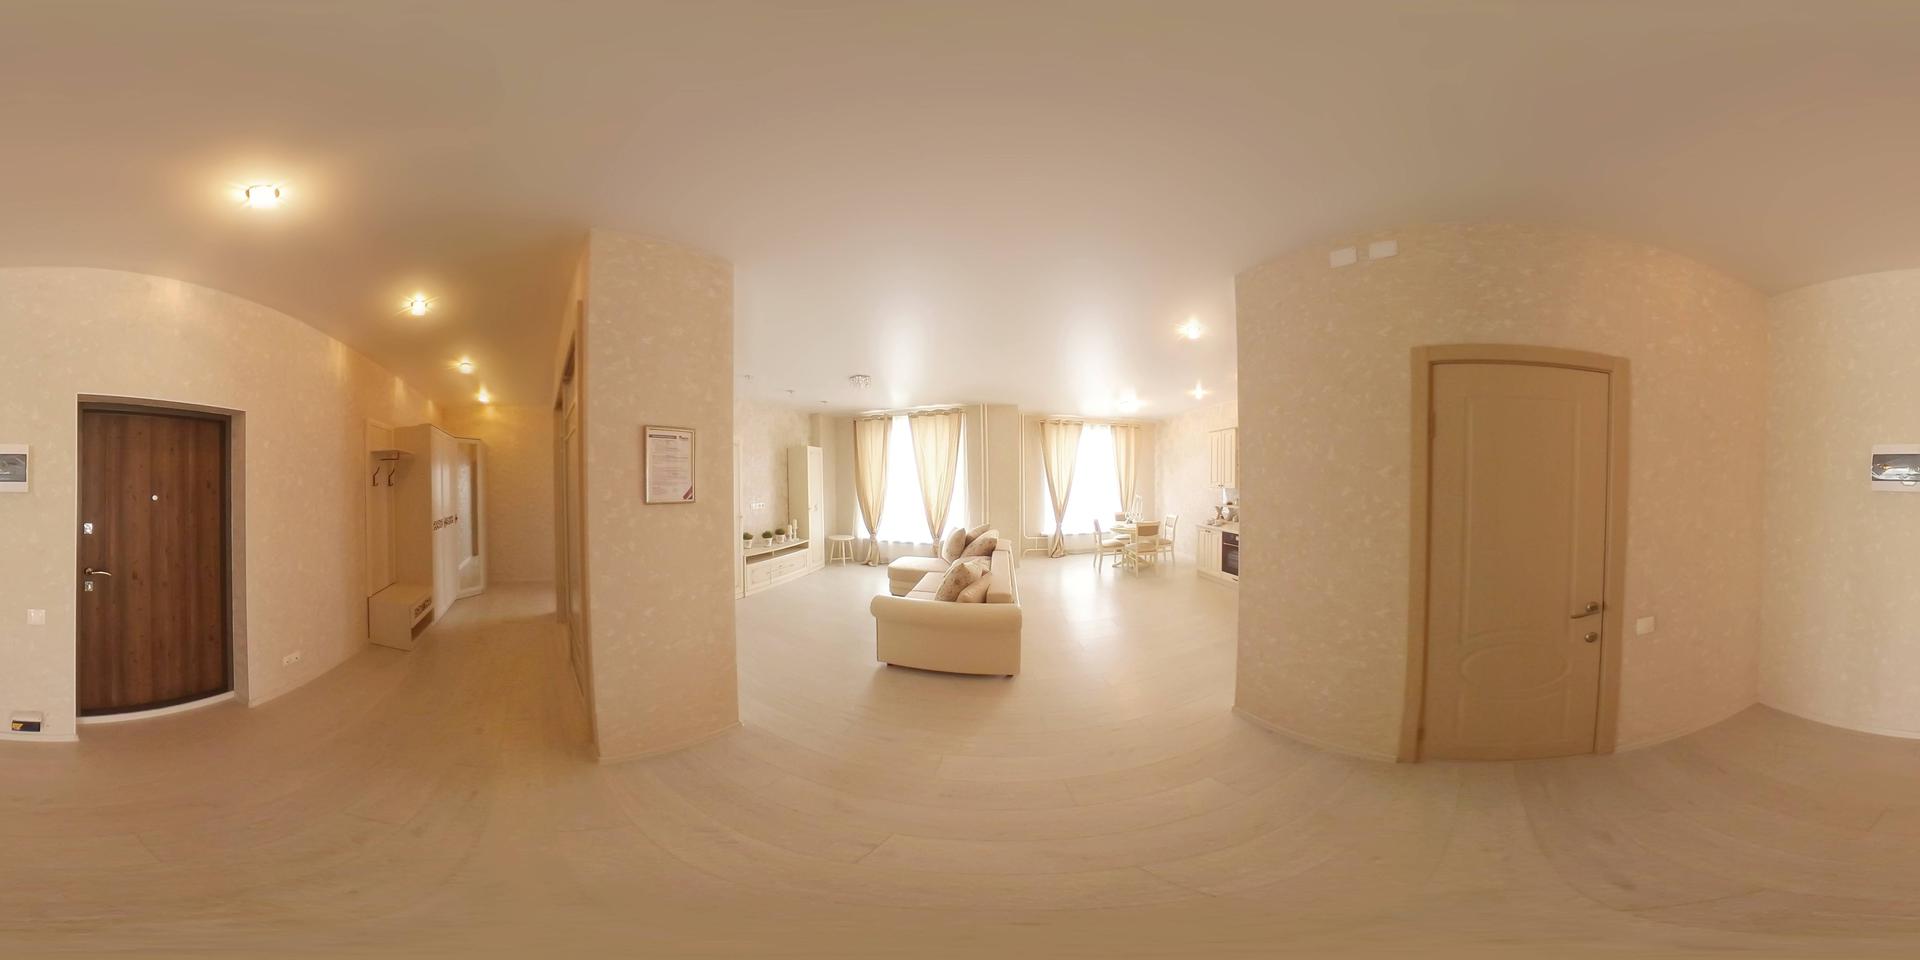
Referred object: Circular white stool by the window

Referred object: walk forward to the beige sofa

Referred object: poster on the wall